HMS Castor (1832)

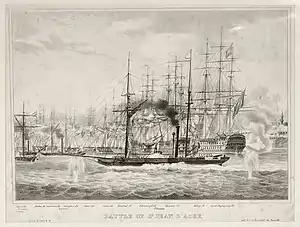
"Castor" is in this picture of the Battle of St. Jean d'Acre, 3 November 1840

She took part in the Egyptian–Ottoman War (1839–1841), also known as the Second Syrian War, when the British Mediterranean Fleet under Admiral Sir Robert Stopford, supported the Ottoman Empire and took action to compel the Egyptians to withdraw from Beirut. During the Oriental Crisis of 1840 "Castor" was involved in the bombardment of St. Jean d’Acre on 3 November 1840. Four sailors (Seamen John O'Brein, Silneck Thomas, Smith William and Weaver Frederick) were killed on board at the capture of St. Jean D'Acre. They were buried in Malta, in the Msida Bastion Cemetery and Historic Garden, Floriana, Malta, where a monument is still visible. After cruising on the coast of Ireland she was sent out to the East Indies Station; before being decommissioned at Chatham in 1842.